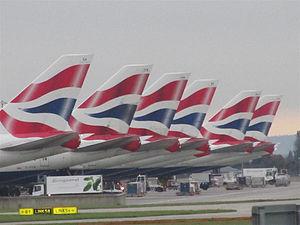
2007 en astronautique - 2008 en astronautique - 2009 en astronautique - 2010 en astronautique - 2011 en astronautique